Answer in natural language. Which point is closer to the camera taking this photo, point B  or point C? Choose between the following options: B or C
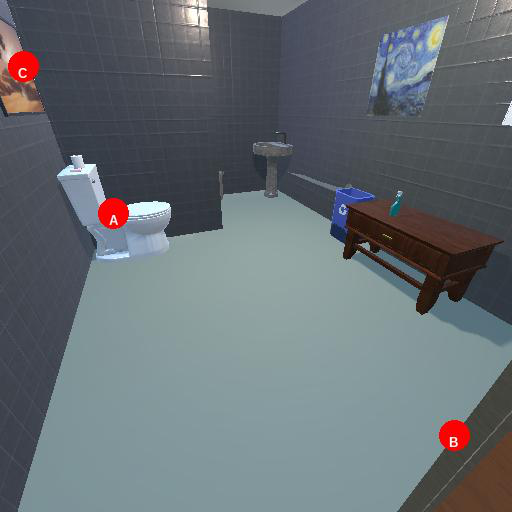
<answer>B</answer>